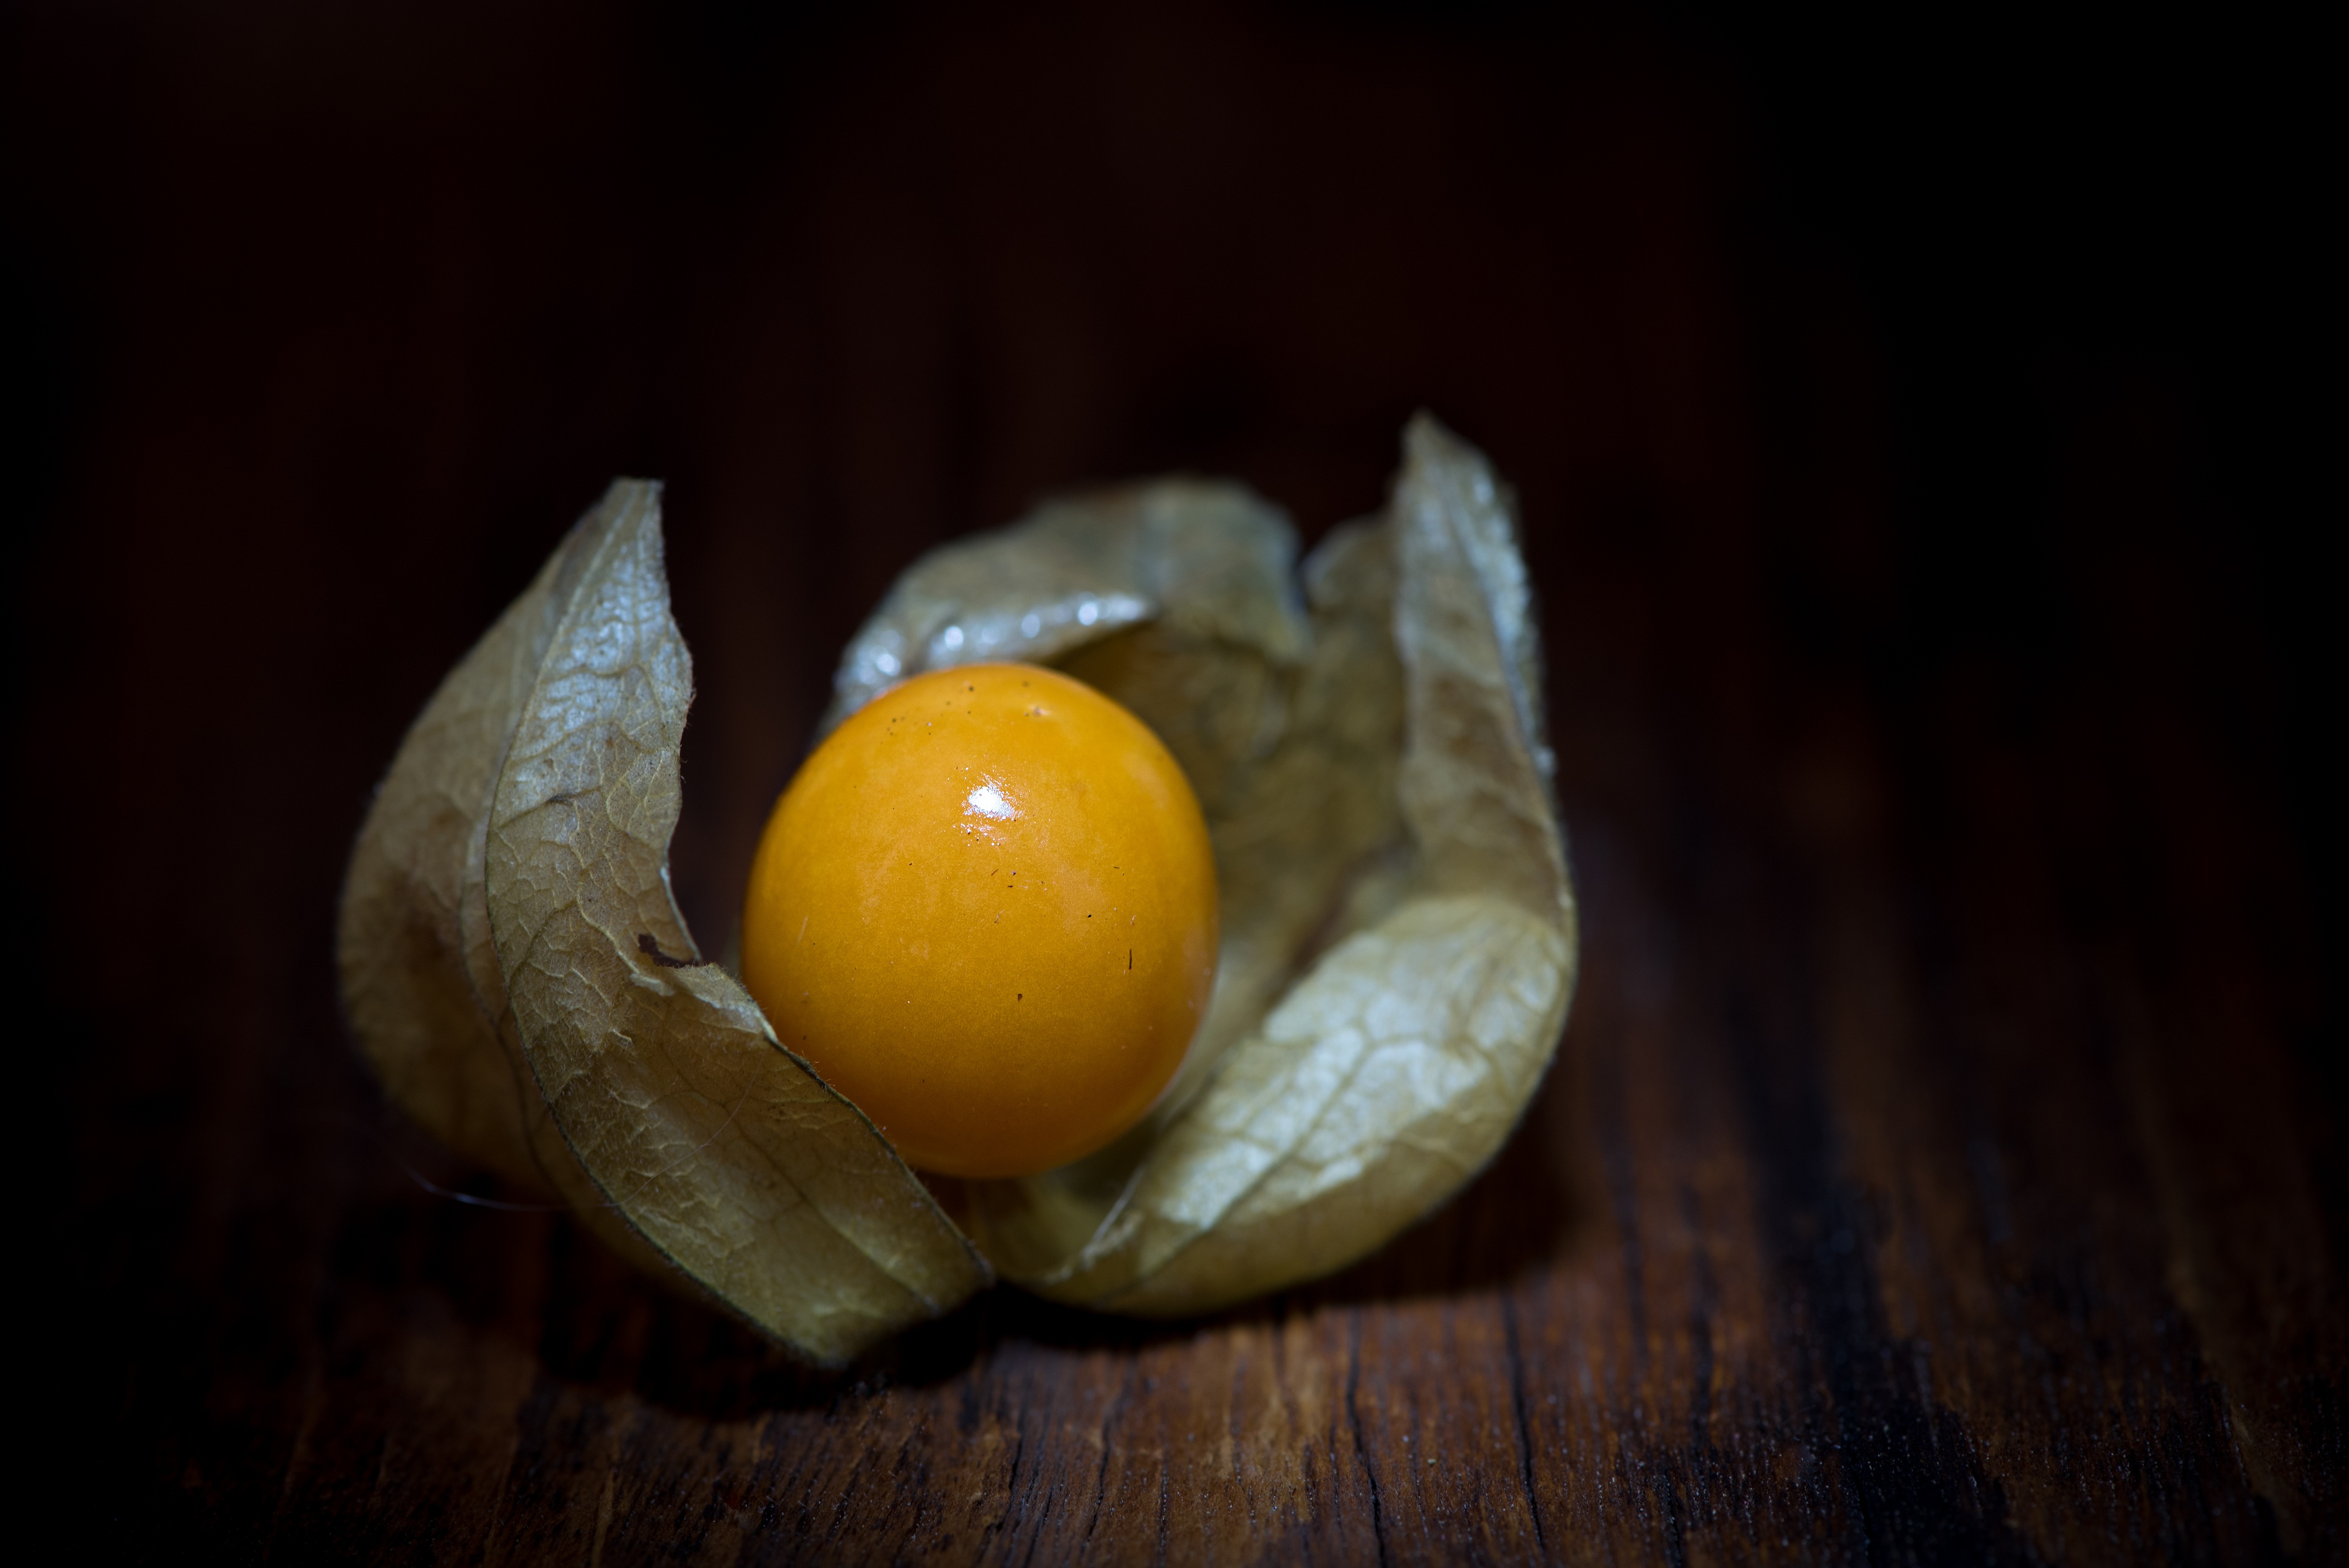
plant, photography, fruit, sweet, leaf, flower, decoration, orange, food, produce, yellow, close, still life, egg, close up, one, food photography, vitamins, natural product, physalis, macro photography, individually, cape gooseberry, flowering plant, physalis peruviana, andes berry, andes cherry, bubble cherries, land plant